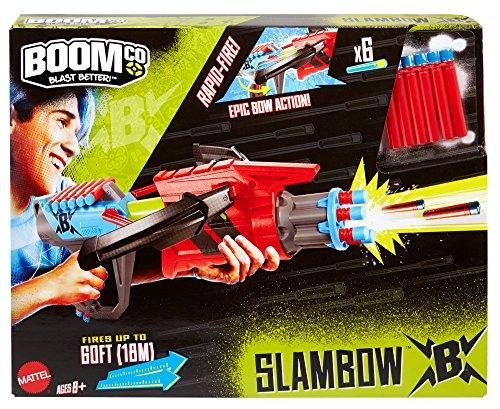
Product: BOOMco. Slambow Blaster
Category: Toys & Games | Sports & Outdoor Play | Blasters & Foam Play
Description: Blast more and blast differently with BOOMco.
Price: $18.89
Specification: ProductDimensions:15x2.5x12inches|ItemWeight:3.52ounces|ShippingWeight:1.56pounds(Viewshippingratesandpolicies)|DomesticShipping:ItemcanbeshippedwithinU.S.|InternationalShipping:ThisitemcanbeshippedtoselectcountriesoutsideoftheU.S.LearnMore|ASIN:B014DEHLD2|Itemmodelnumber:DHD50|Manufacturerrecommendedage:8-15years